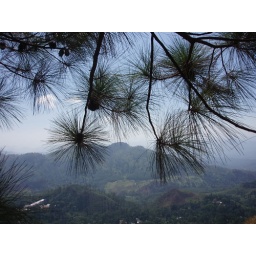
pine in the sky